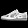
Label: Sneaker